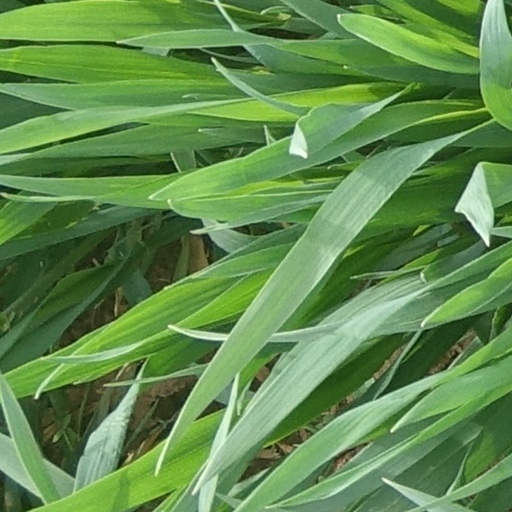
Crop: wheat